Ethem Servet Boral

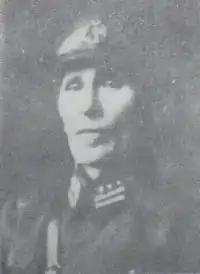
Ethem Servet Boral

Ethem Servet Boral (1876, in Caucasus – September 21, 1956?) was an officer of the Ottoman Army and the Turkish Army.